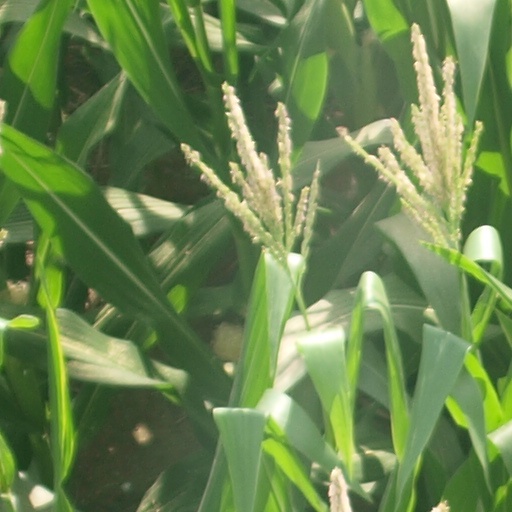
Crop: maize; corn